SMPTE color bars

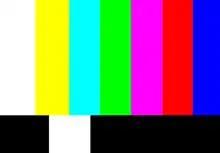
Recreation of EIA-189A color bars without castellations

An extended version of the SMPTE color bars, SMPTE RP 219:2002 was introduced to test HDTV signals (see subsection).